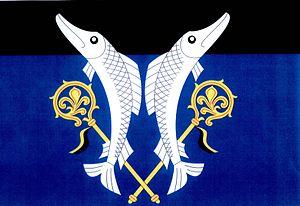
Neratov est une commune rurale du district de Pardubice, dans la région de Pardubice, en République tchèque. Sa population s'élevait à 164 habitants en 2018.